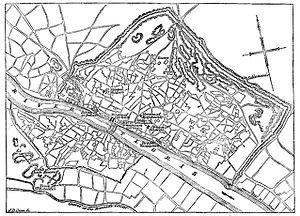
Bagdad ou Baghdad est la capitale de l’Irak et de la province de Bagdad. Elle est située au centre-Est du pays et est traversée par le Tigre. Ses habitants s'appellent les Bagdadiens.
Le jardin de Ridván, ou jardin Najibiyyih, était un jardin boisé situé dans ce qui est aujourd'hui l'arrondissement Rusafa de la ville de Bagdad, au bord du Tigre. Le jardin est principalement connu comme étant le lieu où Bahá'u'lláh, fondateur de la foi bahá'íe, séjourna douze jours, du 21 avril au 2 mai 1863, après qu'il eut reçu l'ordre de l'Empire ottoman de s'exiler à Constantinople. Durant son séjour dans le jardin, Bahá'u'lláh annonça à ses adeptes qu'il était celui que Dieu rendra manifeste, la figure messianique dont le Bāb avait prévu la venue. Ces évènements sont rappelés de façon annuelle durant le festival de Ridván.